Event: Nepal Earthquake
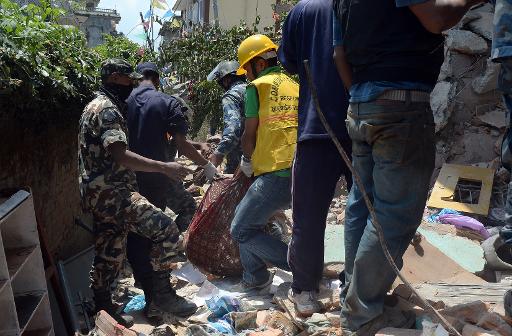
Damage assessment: damage